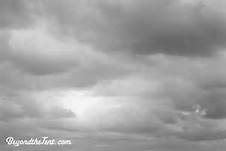
Weather: cloudy or overcast